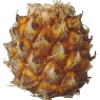
Label: pineapple_mini